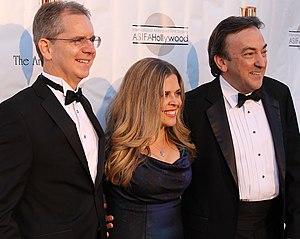
La Reine des neiges est le 128ᵉ long-métrage d'animation et le 53ᵉ « Classique d'animation » des studios Disney. Sorti en 2013, il est librement inspiré du conte homonyme de Hans Christian Andersen publié en 1844. Il raconte l'histoire de l'optimiste et intrépide princesse Anna, partie en voyage aux côtés de Kristoff le montagnard, de Sven, son fidèle renne, et d'un drôle de bonhomme de neige nommé Olaf, afin de retrouver sa sœur, Elsa, exilée à cause de ses pouvoirs glaciaux, qui ont accidentellement plongé le royaume d'Arendelle dans un hiver éternel.